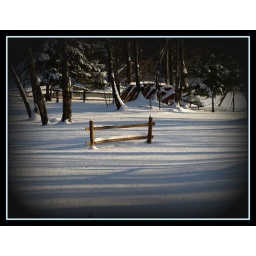
Lone fence in field at Keen Lake resort.